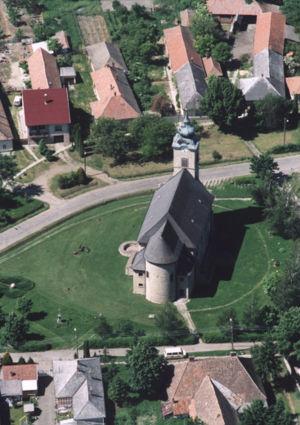
Feldebrő est un village et une commune du comitat de Heves en Hongrie.